HMS Zealandia

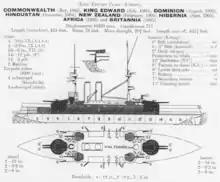
Left elevation and deck plan as depicted in "Jane's Fighting Ships"

Following the development of pre-dreadnought type battleships carrying heavy secondary guns of diameter in the Italian "Regia Marina" and the United States Navy, the Royal Navy decided to build similar ships. Initial proposals called for a battleship equipped with eight guns to support the main battery, though under the direction of William Henry White, the Director of Naval Construction, these were replaced with four guns. The new ships, though based on the general type that had formed the basis of the preceding four battleship designs, marked the first significant change in the series. Like all late pre-dreadnoughts that entered service in the mid-1900s, "New Zealand" was made almost instantaneously obsolescent by the commissioning of the all-big-gun in December 1906, armed with a battery of ten heavy guns compared to the typical four of most pre-dreadnoughts.